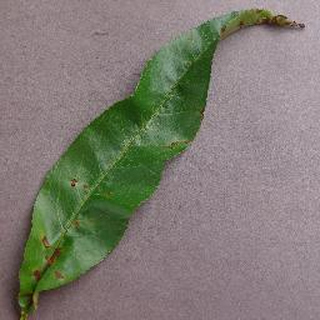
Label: peach_bacterial_spot